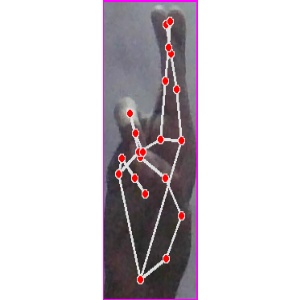
अक्षर: र